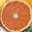
Label: orange